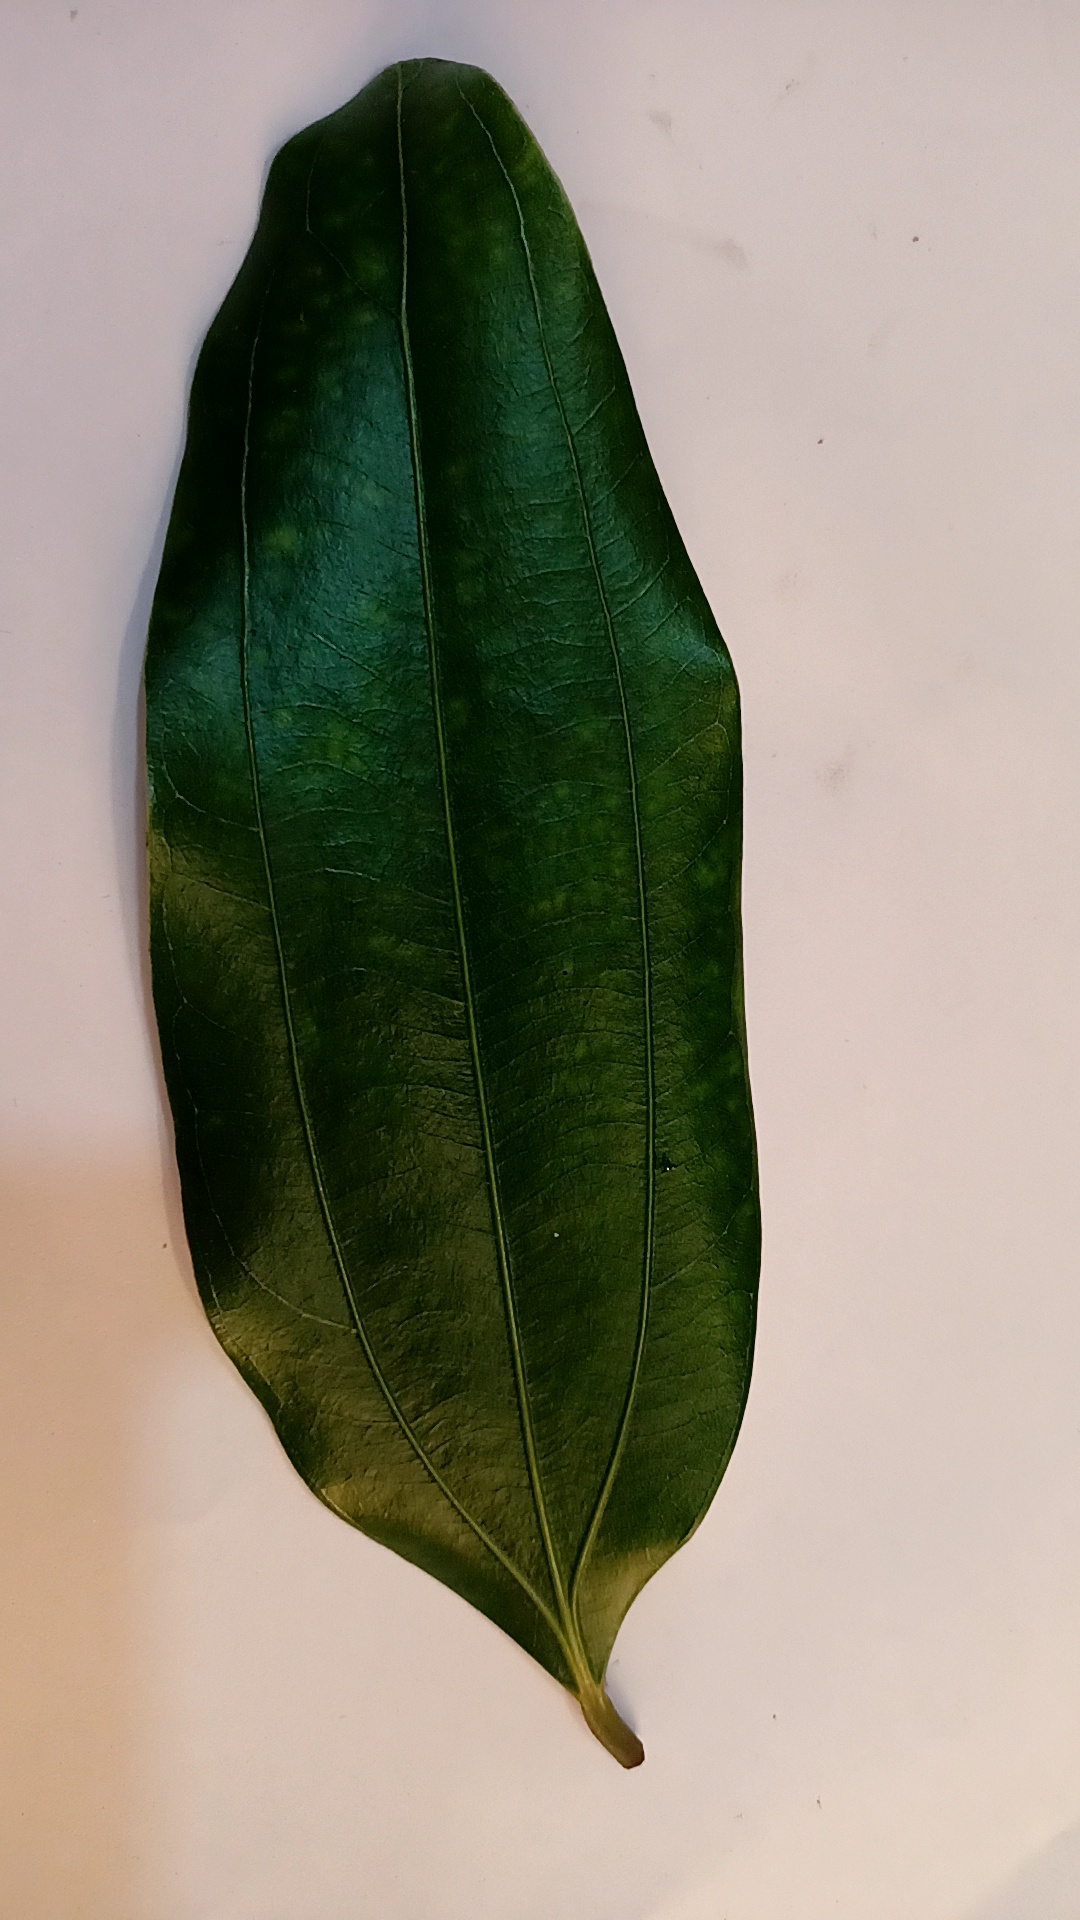
Label: Healthy